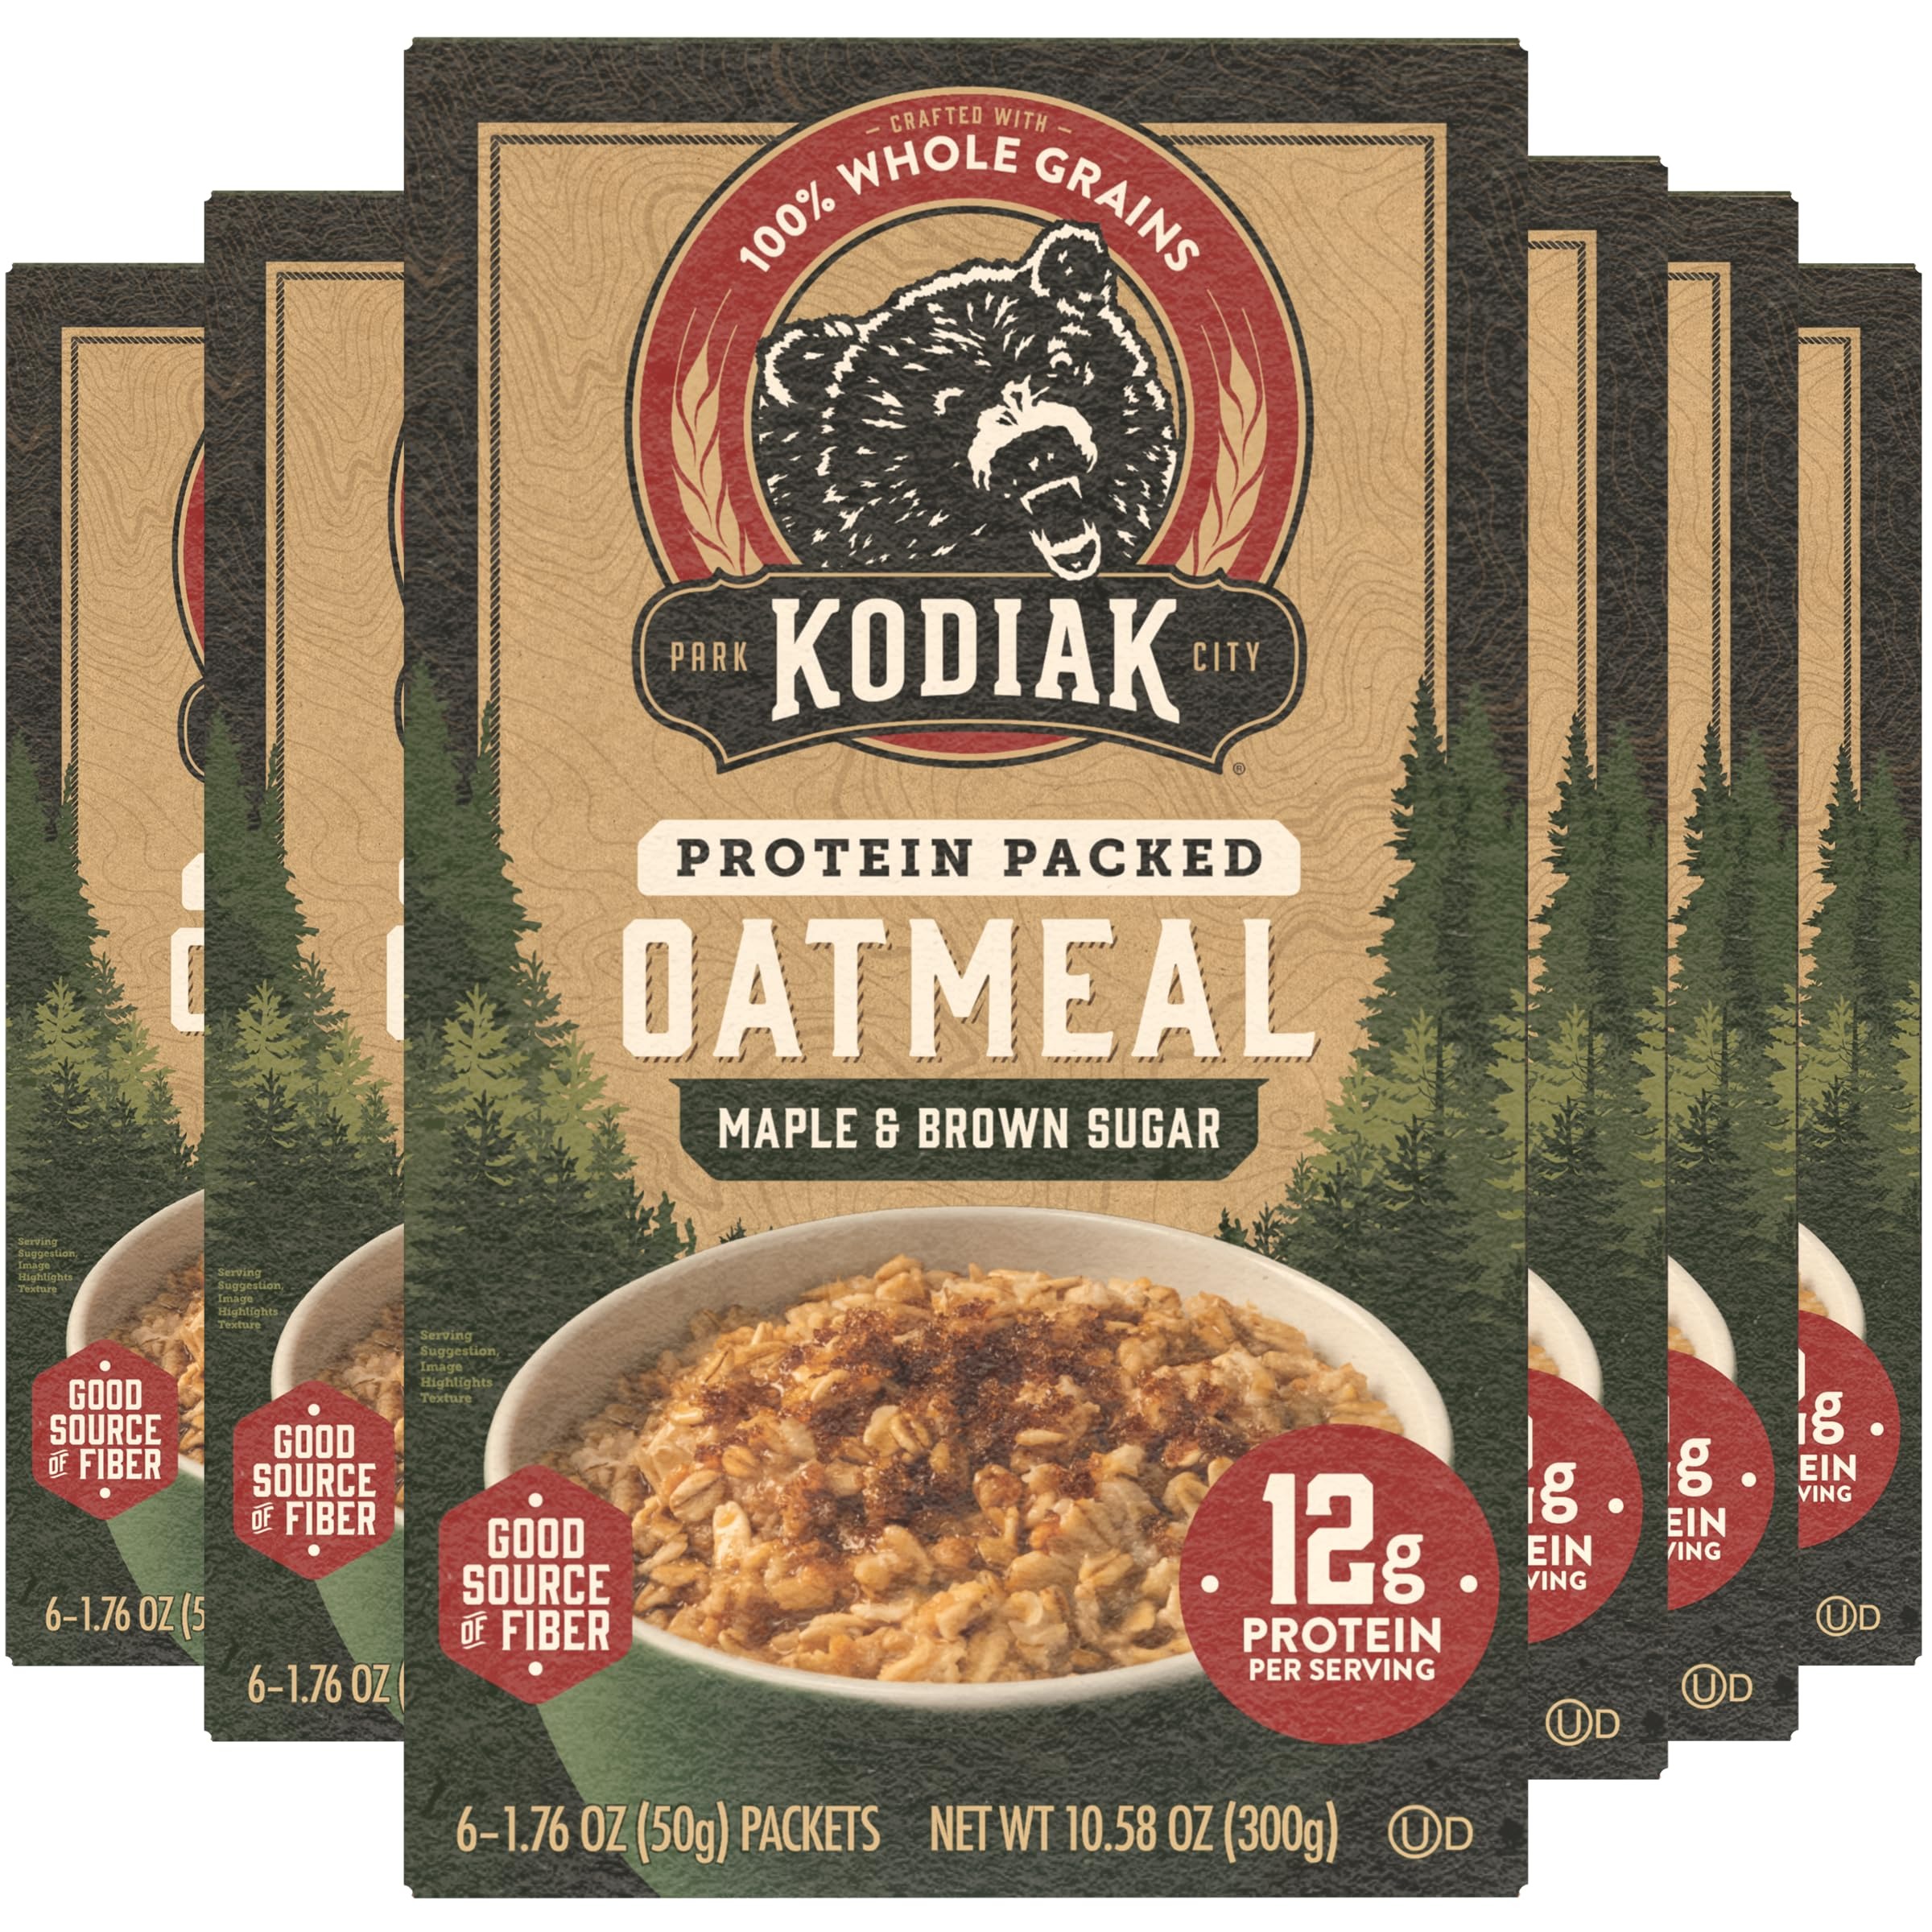
Item Name: Kodiak Instant Oatmeal Packets, Maple Brown Sugar, High Protein,100% Whole Grains, 6 boxes with 6 packets each (36 packets total)
Bullet Point 1: 12 grams of protein help keep you fuller for longer and energized till lunch
Bullet Point 2: Crafted with 100% whole grains make a wholesome breakfast
Bullet Point 3: Classic maple and brown sugar complements wholesome whole rolled oats
Bullet Point 4: To cook on stove top, simply add hot water to oatmeal and steep for 2-3 minutes
Bullet Point 5: Contains 36 Packets of Kodiak Maple Brown Sugar Oatmeal
Value: 63.48
Unit: Ounce

Price: 6.74